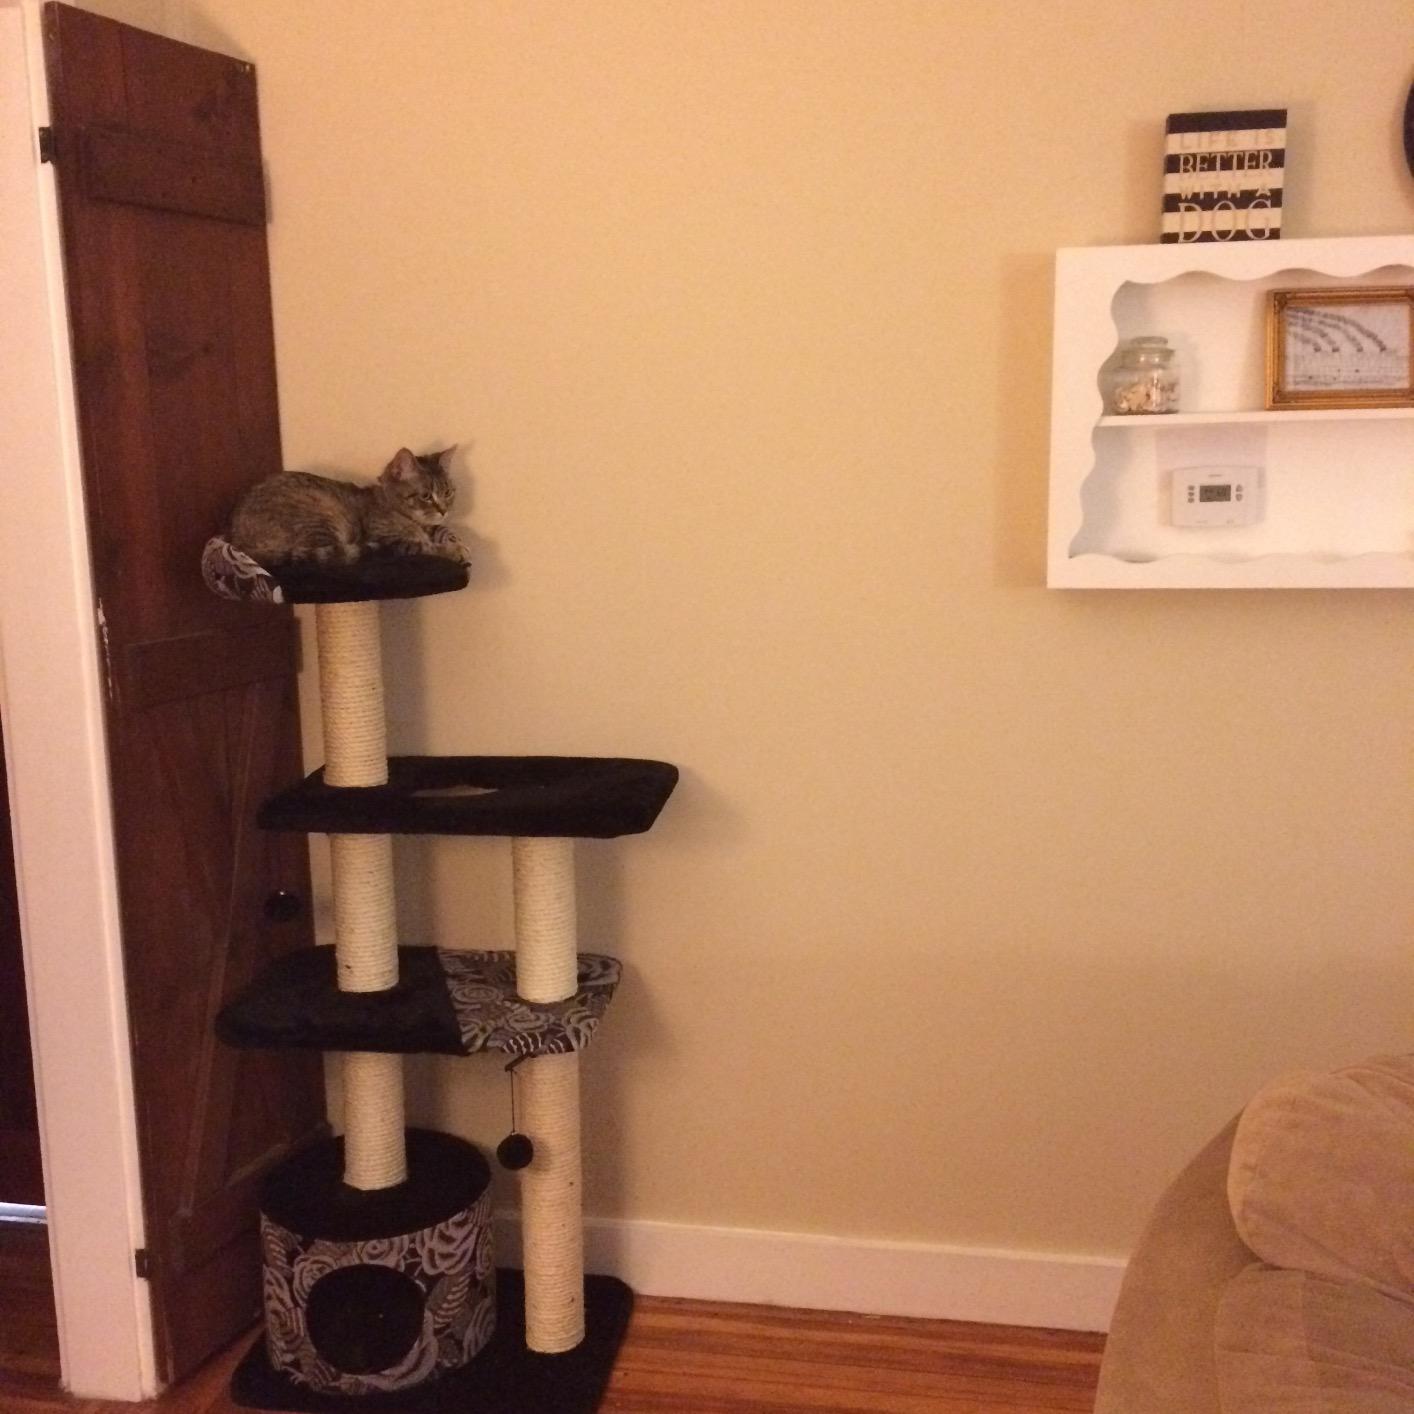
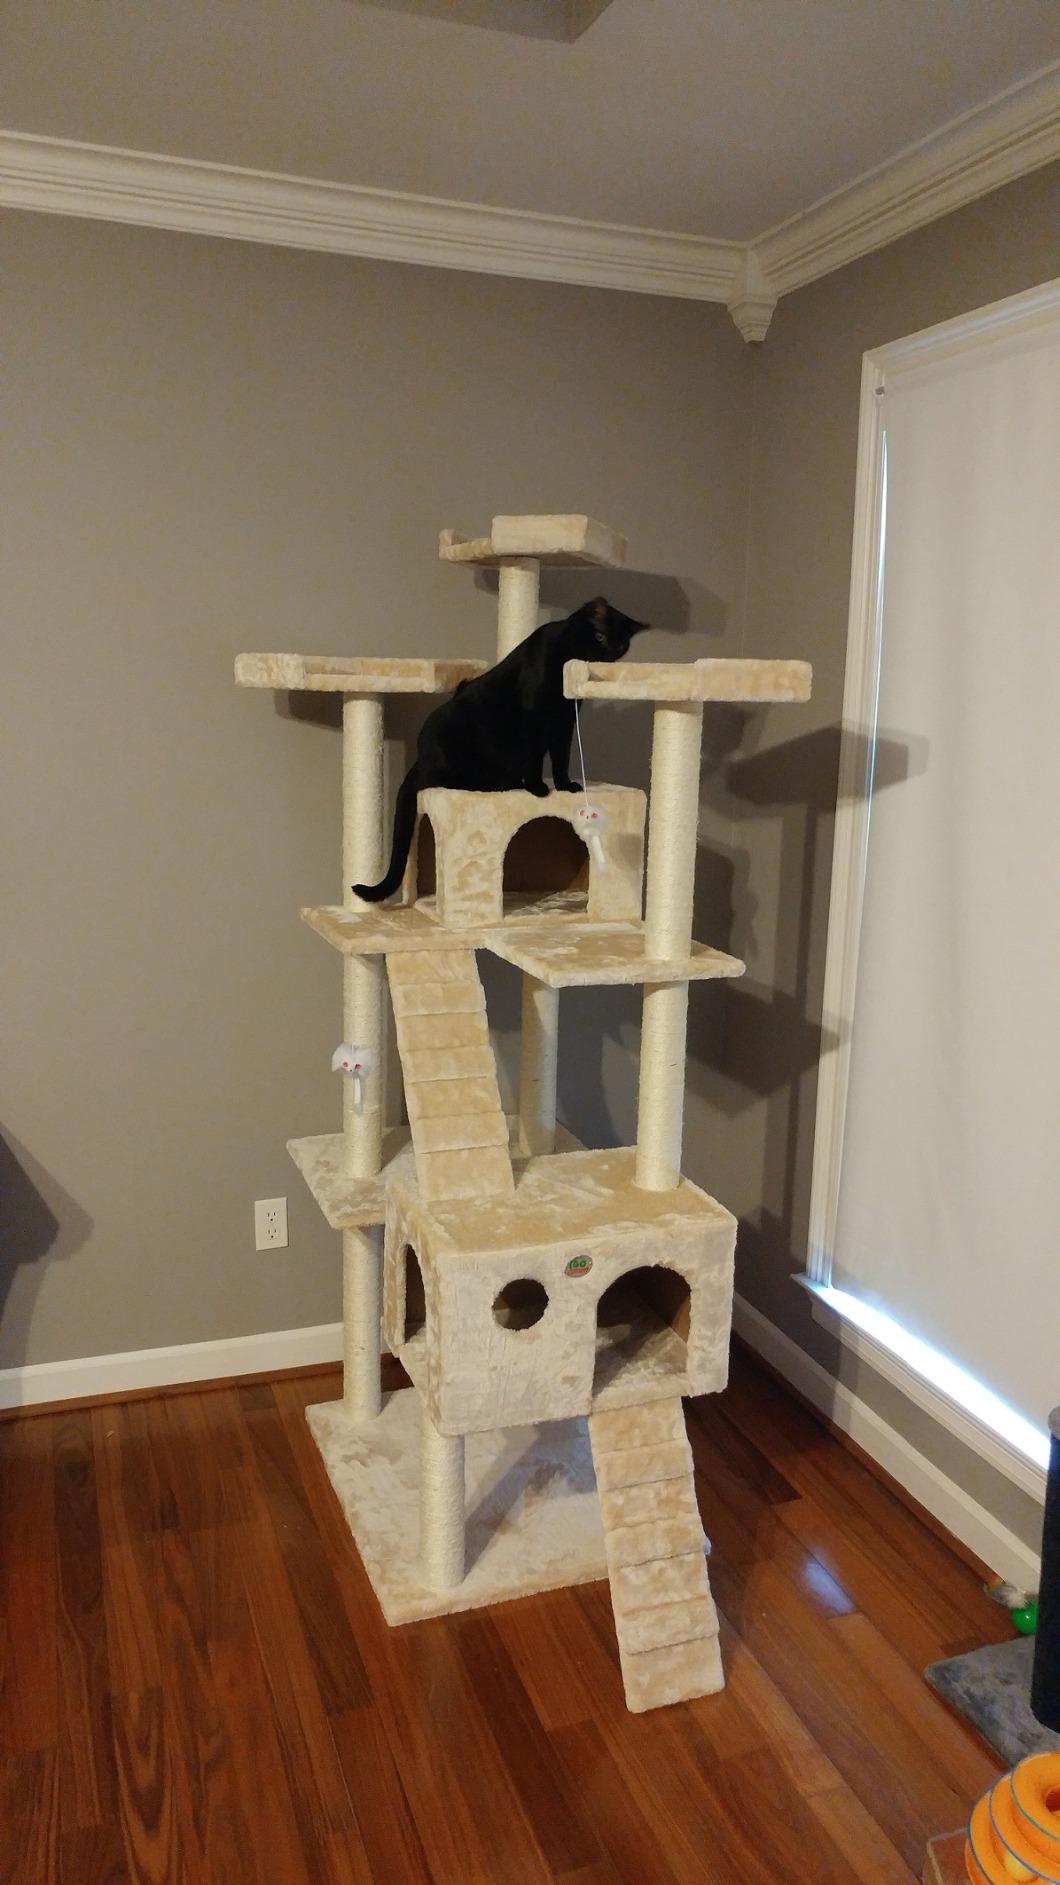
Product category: items_cat tree
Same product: no